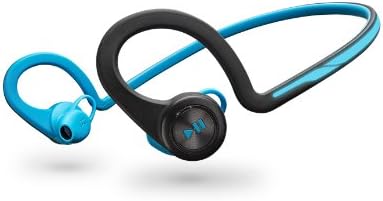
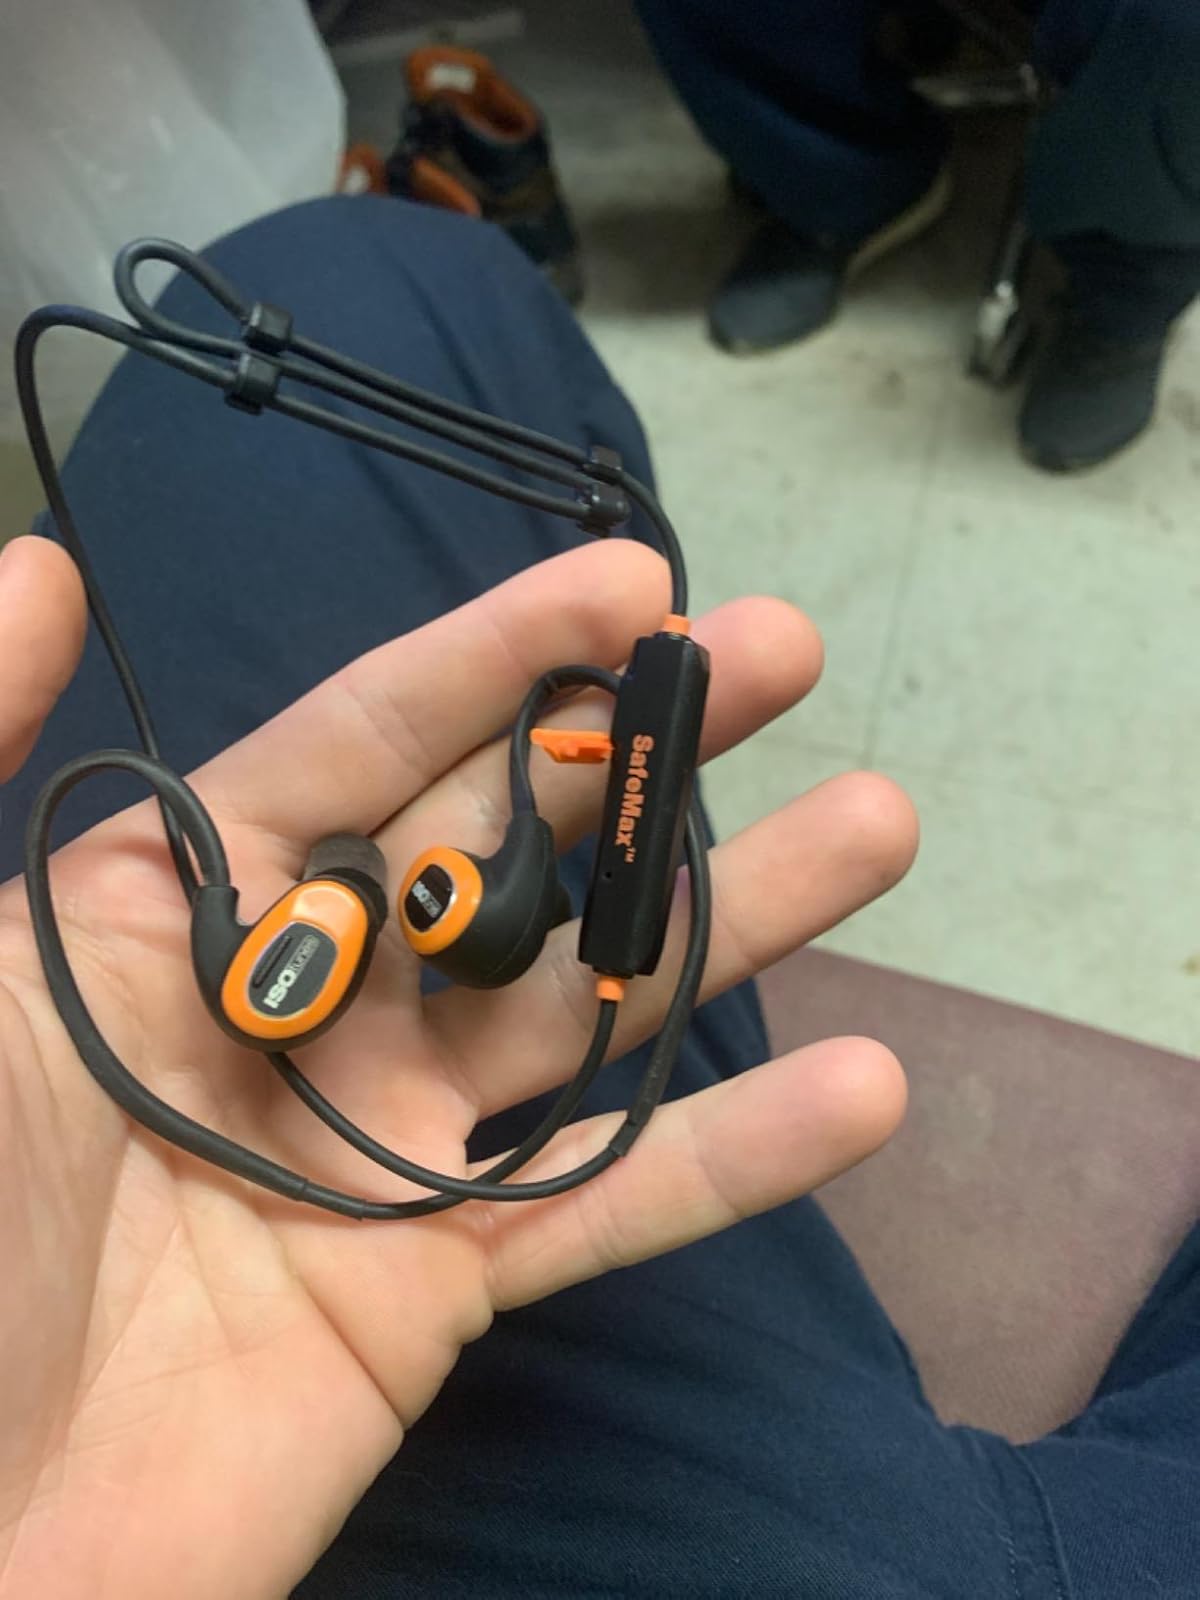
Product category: headphones
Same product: no